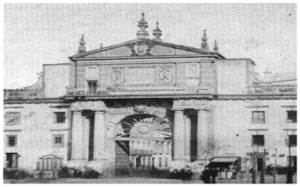
Les murailles urbaines de Séville sont les fortifications qui entouraient le centre historique de la ville andalouse de Séville depuis l'époque romaine et dont le tracé fut remodelé le long de l'histoire de la ville, notamment durant les dominations wisigothique, almoravide et almohade puis durant la Reconquista. Elles subsistèrent jusqu'au XIXᵉ siècle avant d'être quasi entièrement détruites après la révolution de 1868. Certains pans subsistent, principalement le long de la limite nord du quartier de San Gil et à proximité de l'Alcázar. Pour accéder à l'intérieur des murailles, jusqu'à dix-neuf portes et guichets existèrent. On n'en retrouve que quatre dans la Séville du début du XXIᵉ siècle : la porte de la Macarena, la porte de Cordoue, le guichet de l'Huile et le guichet de la Tour de l'Eau. Les portes conservés sont de style almohade, malgré des caractéristiques de l'architecture classique que leur confèrent les restaurations effectuées au XVIIIᵉ siècle.